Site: brandenburg
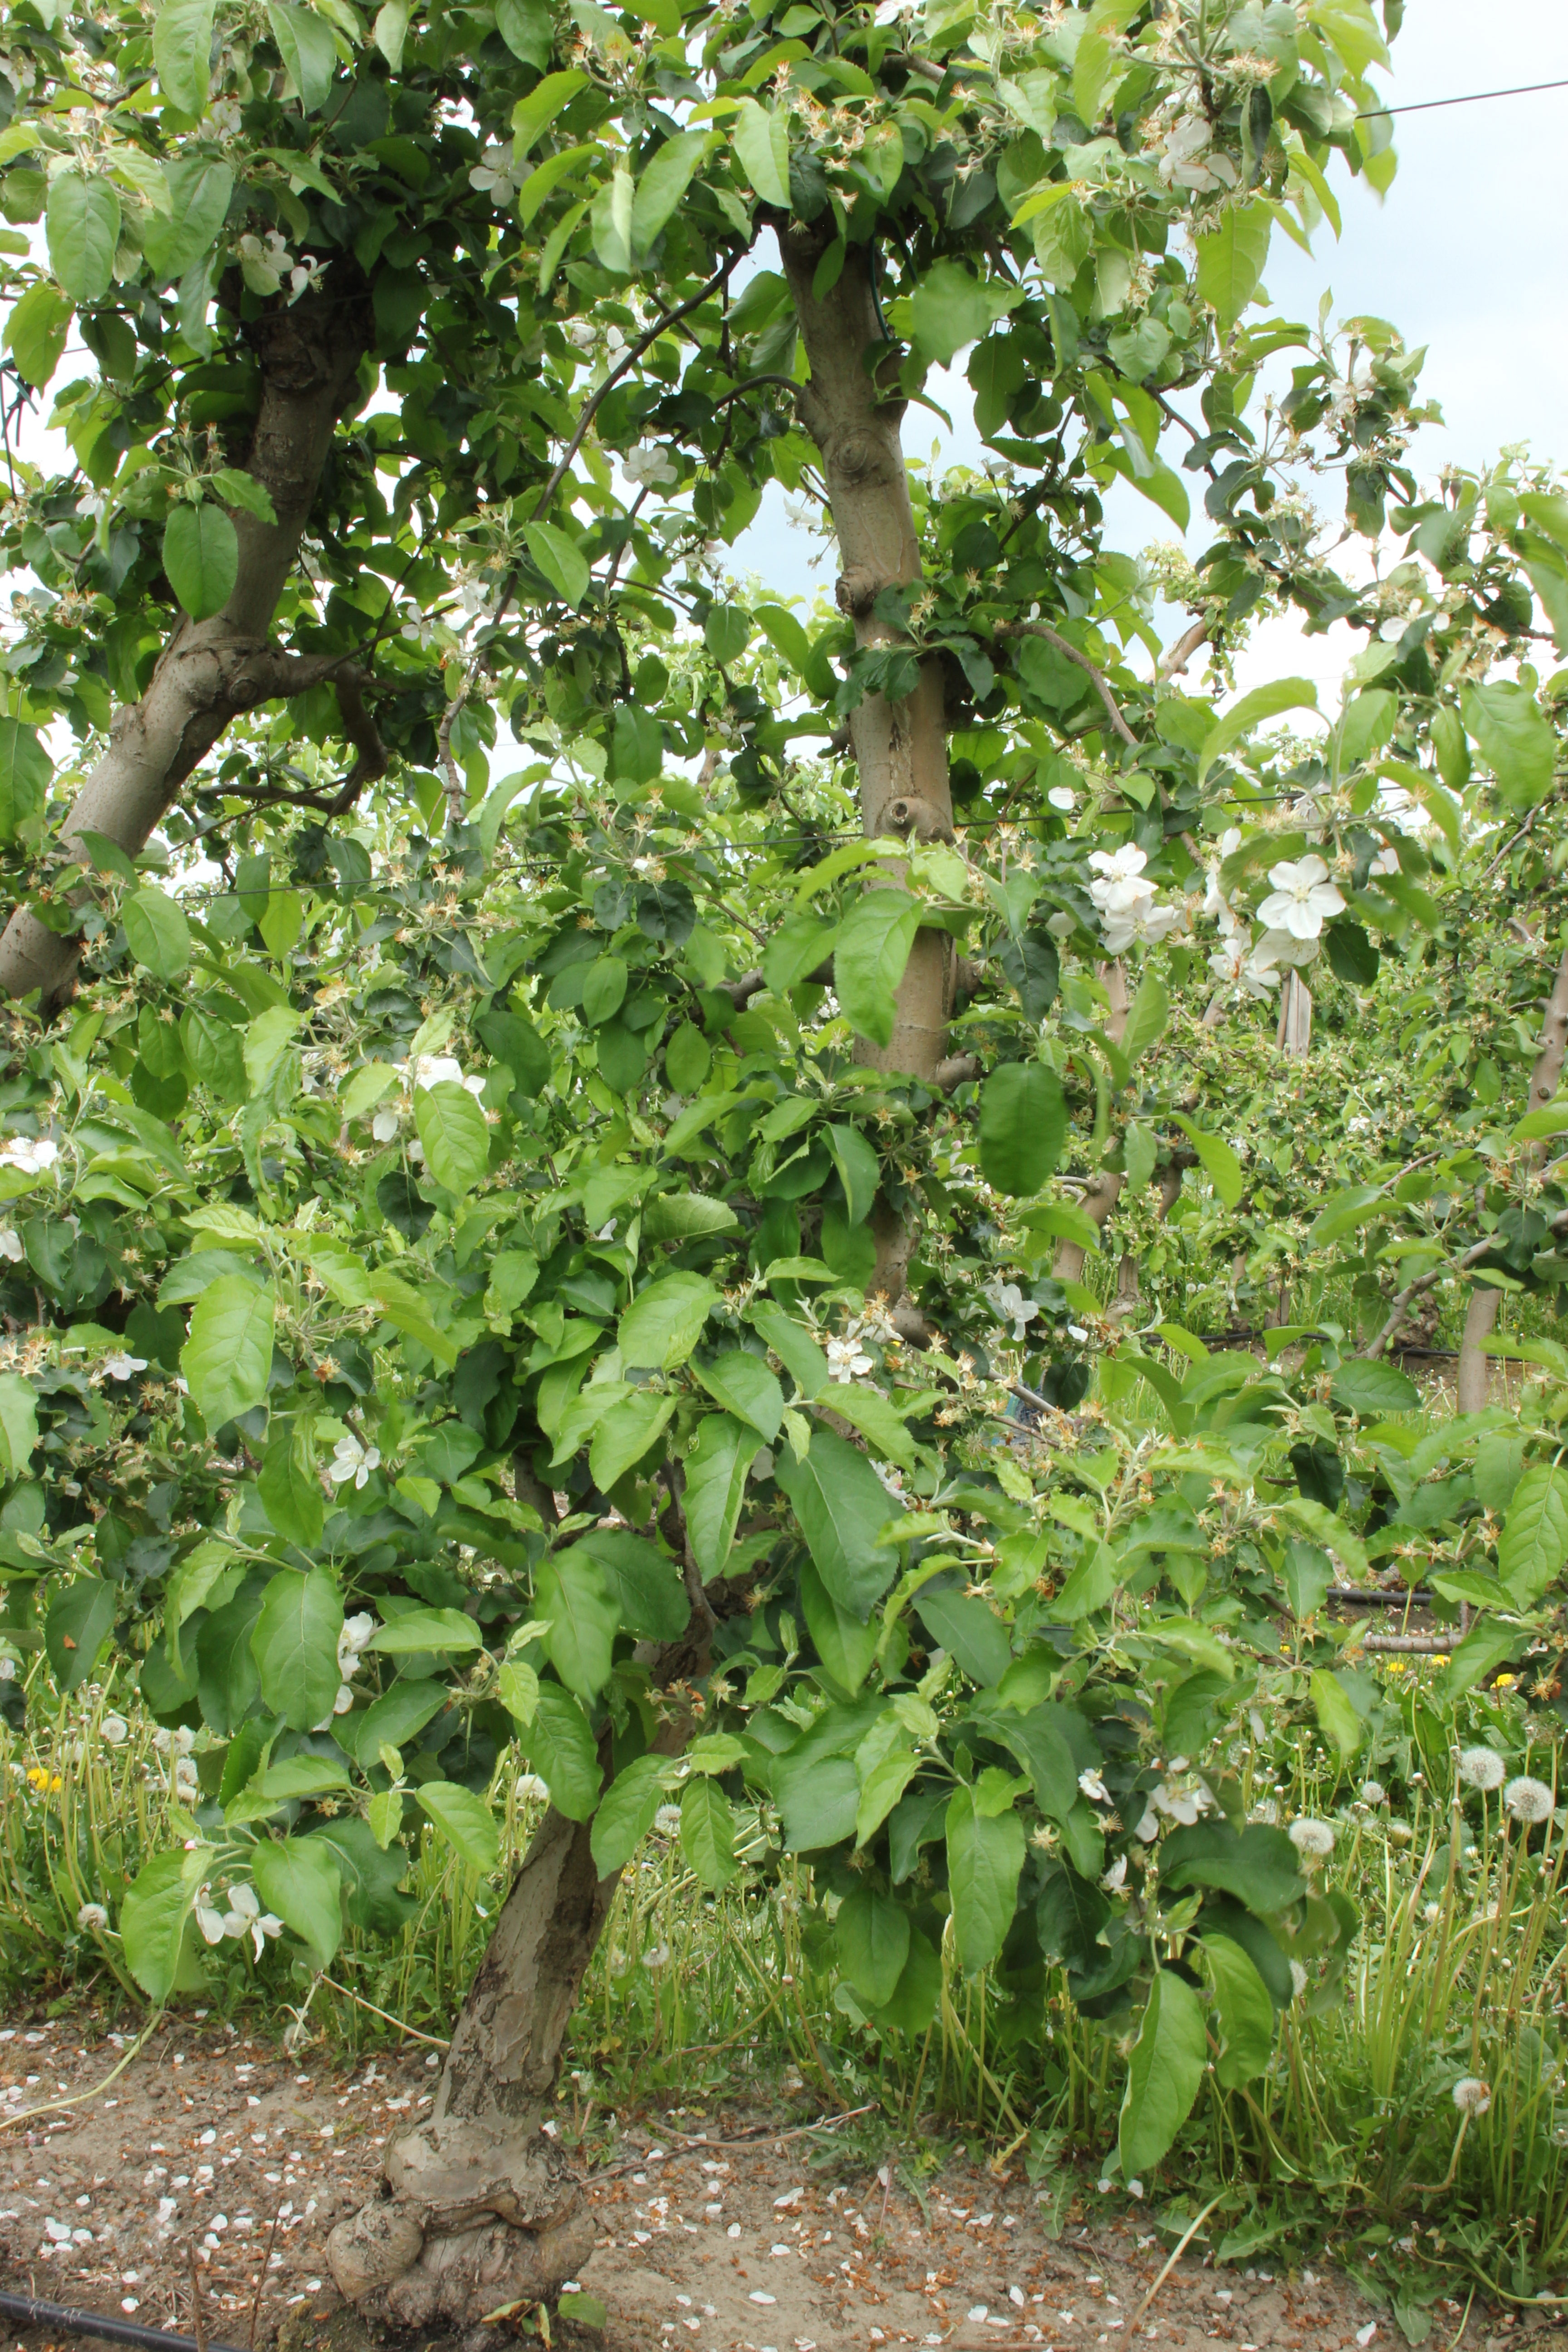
Growth stage (BBCH 67): Flowering